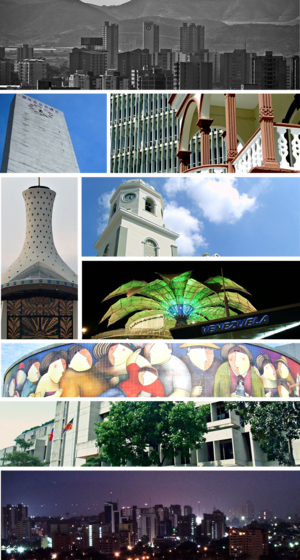
Barquisimeto est une ville du Venezuela, capitale de l'État de Lara. Elle est située à 272 km au sud-ouest de Caracas. Sa population s'élevait à 1 018 900 habitants en 2009 et celle de agglomération à 1 240 000 habitants au 1ᵉʳ janvier 2009.